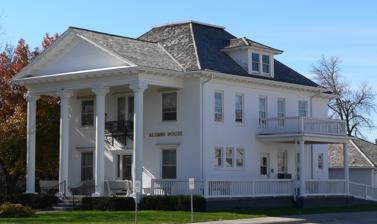
Building: Dr. A.O. Thomas House
Country: United States of America
Year built: 1906
United States historic place Dr. A. O. Thomas House U.S. National Register of Historic Places Show map of Nebraska Show map of the United States Location 2222 9th Avenue, Kearney, Nebraska Coordinates 40°41′55″N 99°05′39″W / 40.69861°N 99.09417°W / 40.69861; -99.09417 ( Dr. A. O. Thomas House ) Area less than one acre Built 1906 Architect George A. Berlinghof Architectural style Classical Revival NRHP reference No. 80002441 Added to NRHP February 28, 1980 The Dr. A.O. Thomas House is a historic house in Kearney, Nebraska . It was built in 1906 for August O. Thomas , the founding president of the Kearney State Normal School, later known as the University of Nebraska at Kearney , from 1905 to 1914. It later belonged to Laura Elliott, followed by Harold W. Swan, and it was later acquired by the Kearney State College Alumni Association. It was designed in the Classical Revival style by architect George A. Berlinghof . It has been listed on the National Register of Historic Places since February 28, 1980. References